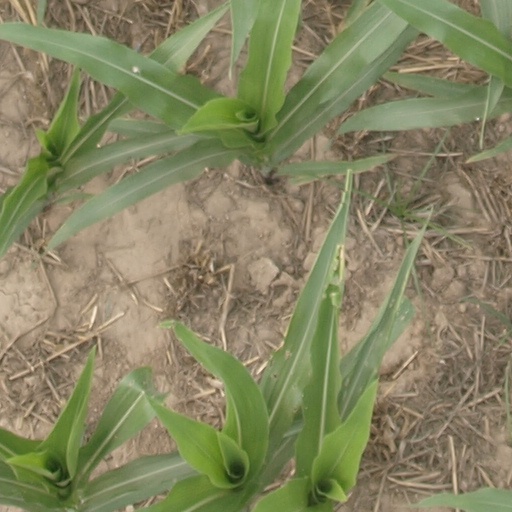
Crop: maize; corn